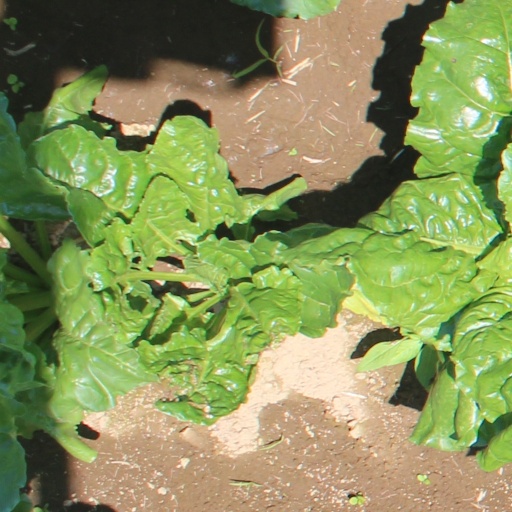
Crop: sugar beet